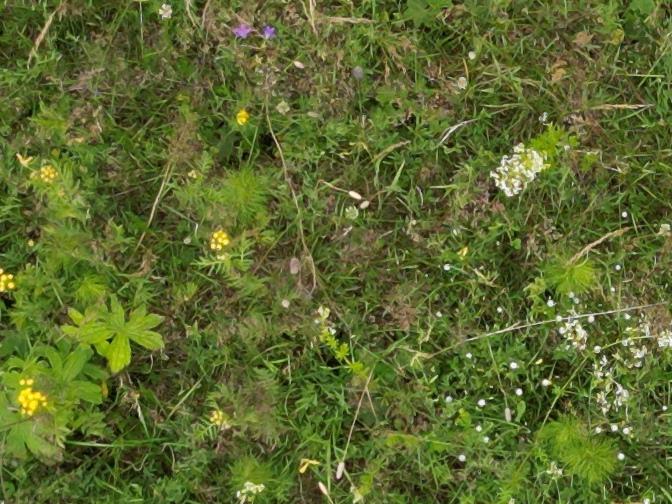
Flowers visible: yarrow flowers, yarrow flowers, yarrow flowers, yarrow flowers